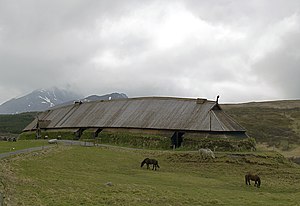
Borg (Lofoten)
Høvdinghuset på Borg i Lofoten.
Borg i Lofoten er et et udgravningsområde på det nordlige Vestvågøy i Lofoten. I nærheden af bygden Borg har skandinaviske arkæologer mellem 1986 og 1989 afdækket bosættelser fra det 2. århundrede e. Kr. til det 15. århundrede. I vikingetiden bestod stedet af mindst 115 gårde med 1.800 indbyggere.